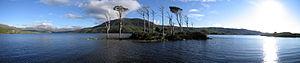
Le Loch Assynt est un lac situé à 8 km à l'est de Lochinver, non loin de la côte nord-ouest de l'Écosse, dans les Highlands.